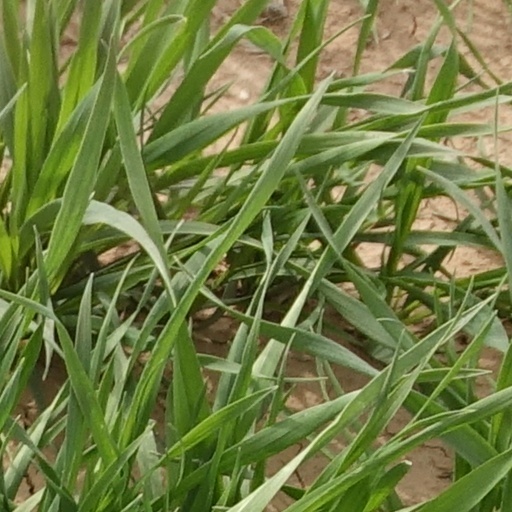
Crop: wheat